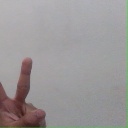
अक्षर: क